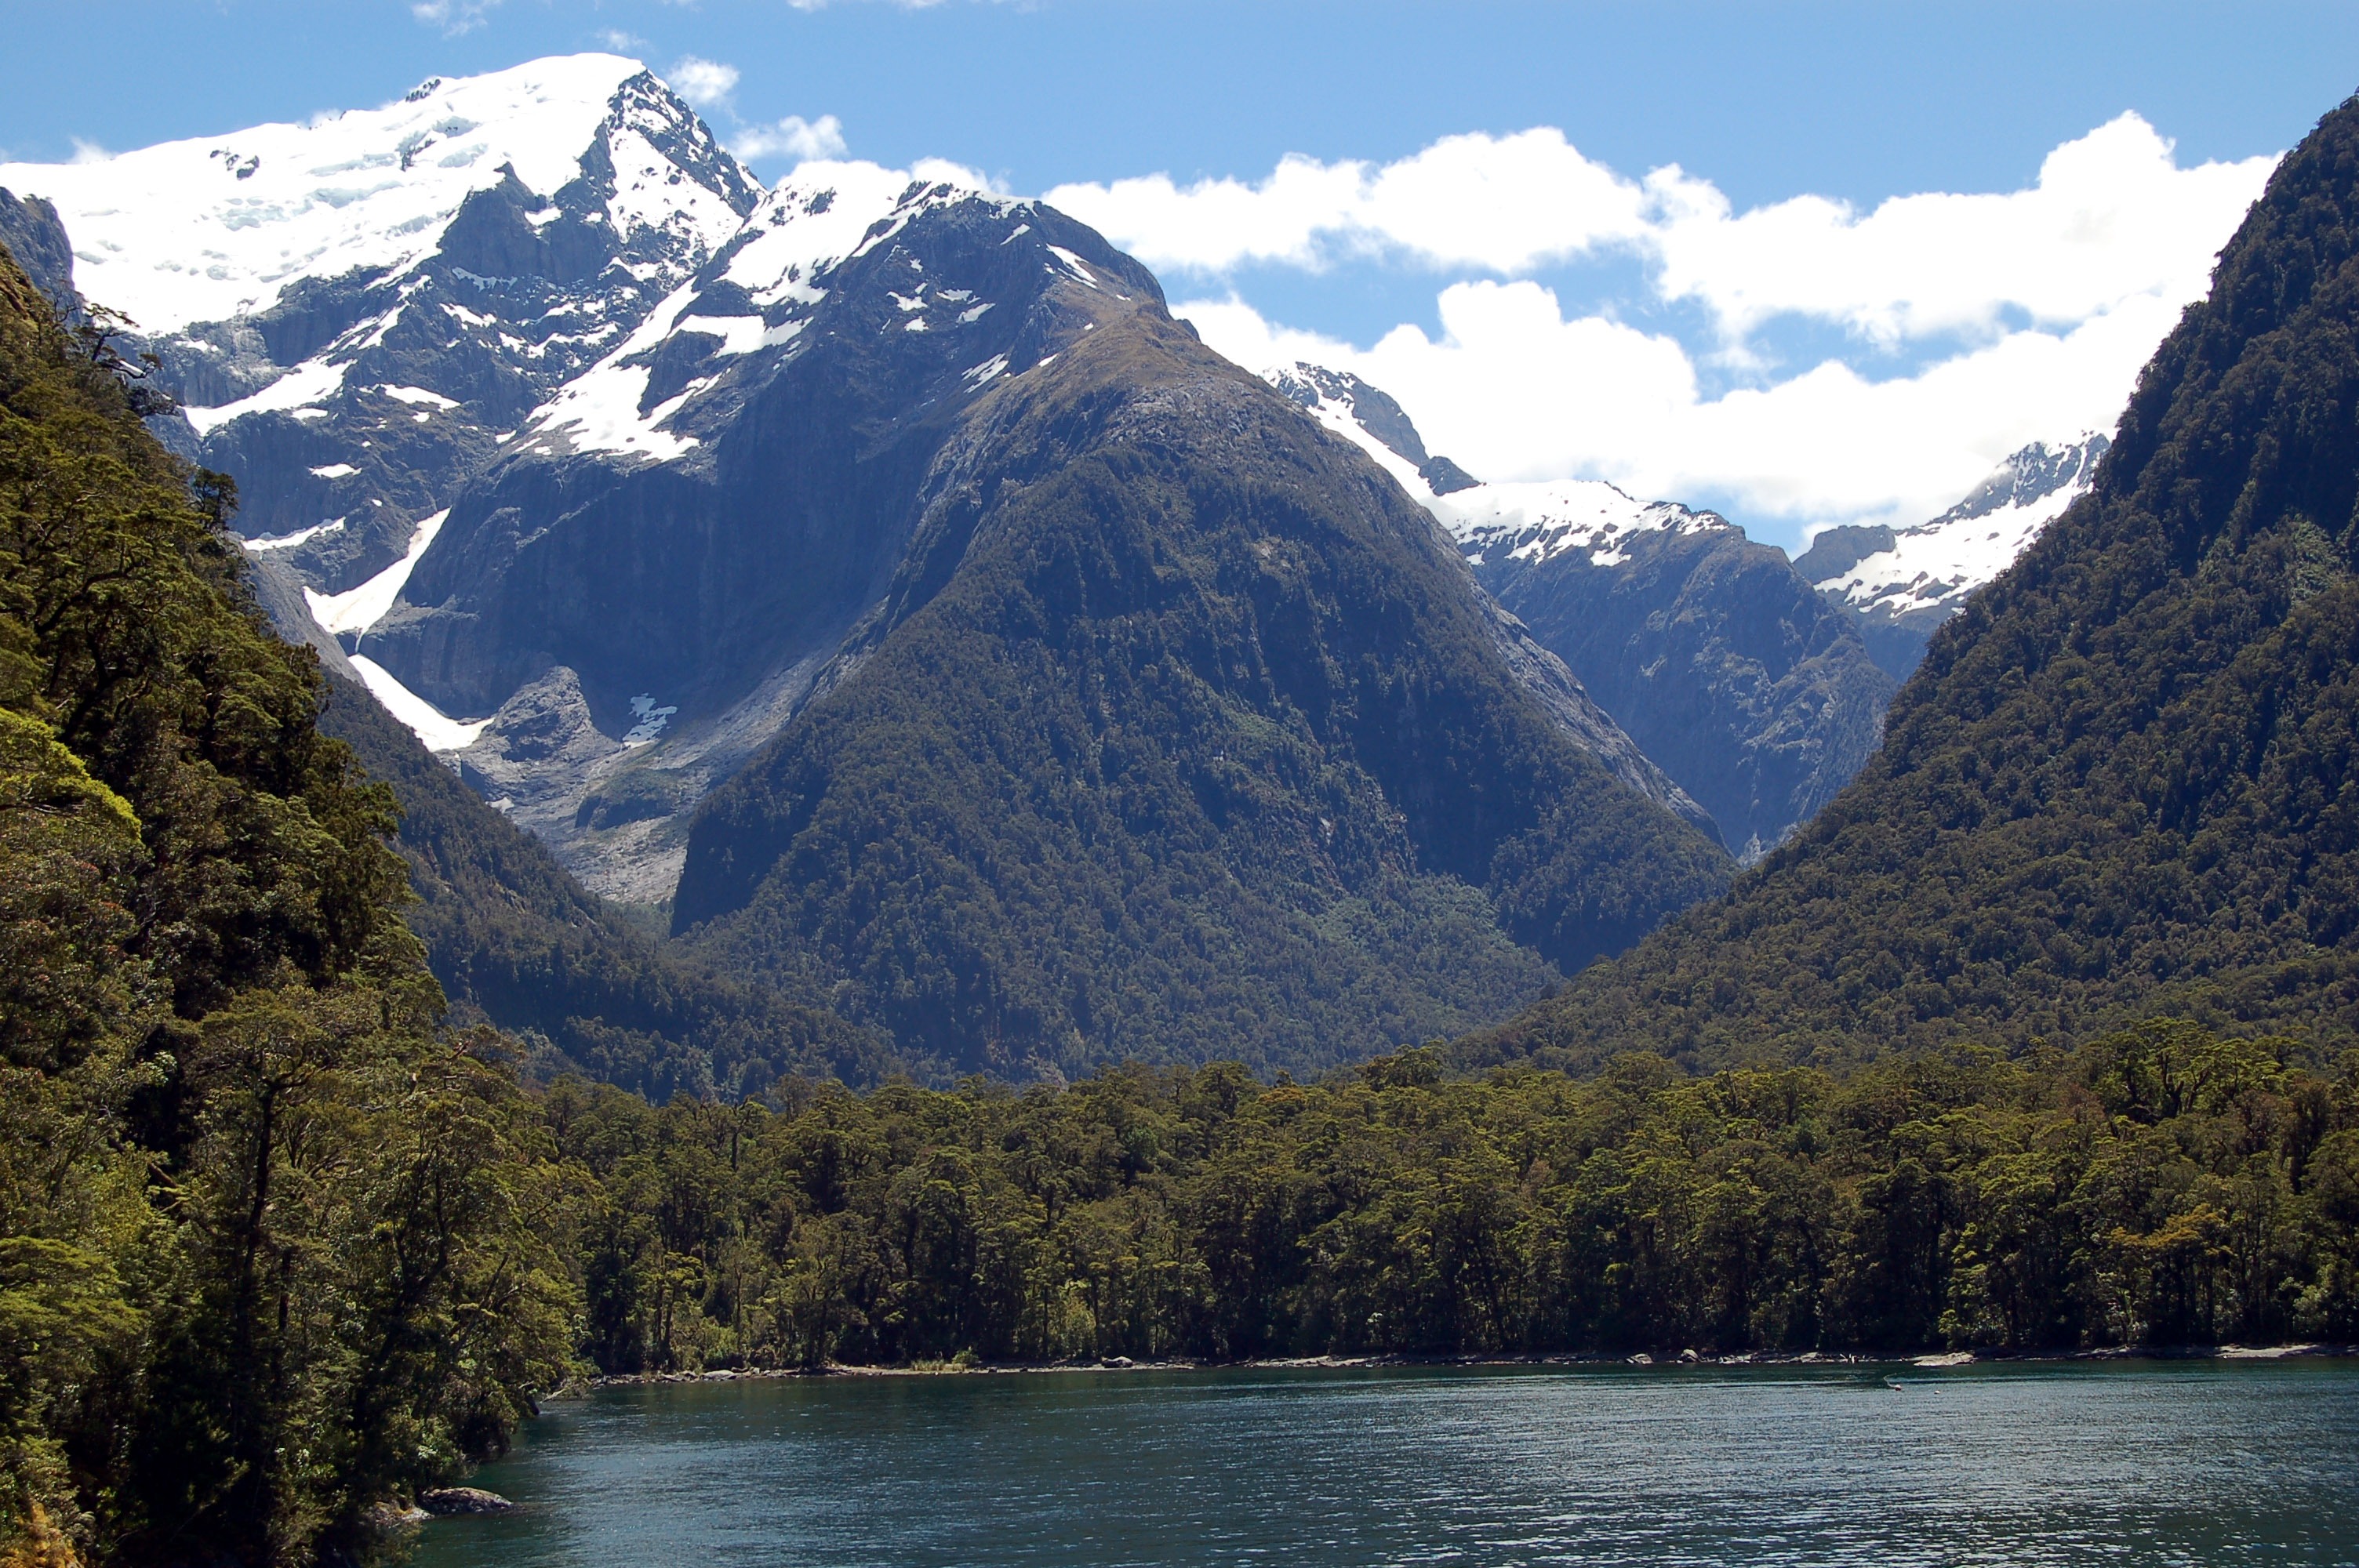
landscape, nature, wilderness, mountain, snow, skyline, lake, valley, mountain range, vacation, paradise, scenic, fjord, national park, relaxing, mountains, alps, new zealand, peaks, scene, fell, loch, landform, tarn, mountain pass, geographical feature, mountainous landforms, glacial landform